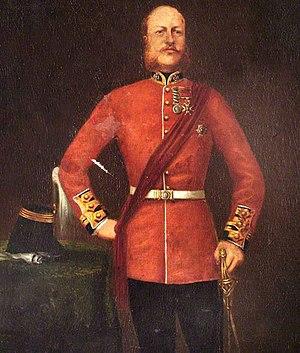
Le colonel Poulett George Henry Somerset CB était un soldat britannique et un homme politique du Parti conservateur.